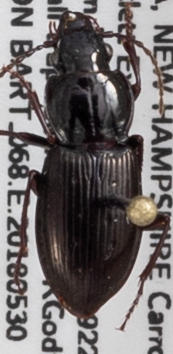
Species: Pterostichus pensylvanicus
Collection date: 2018-05-31
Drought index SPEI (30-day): -1.498
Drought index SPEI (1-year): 0.694
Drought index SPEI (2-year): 0.32